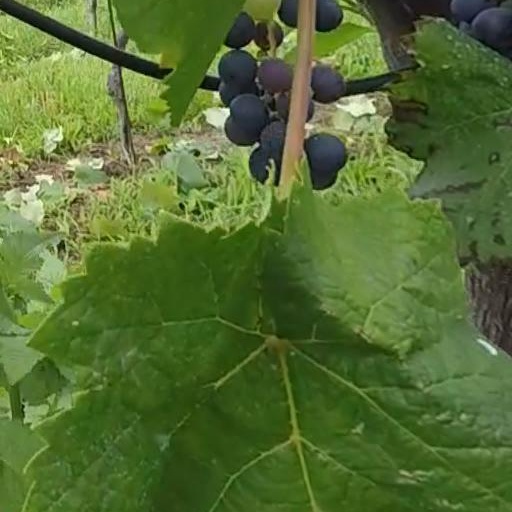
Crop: grape